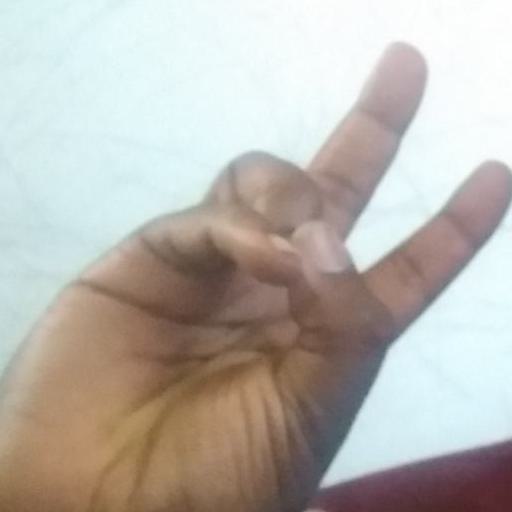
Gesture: peace